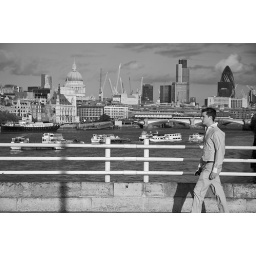
Man crossing bridge in October in black and white